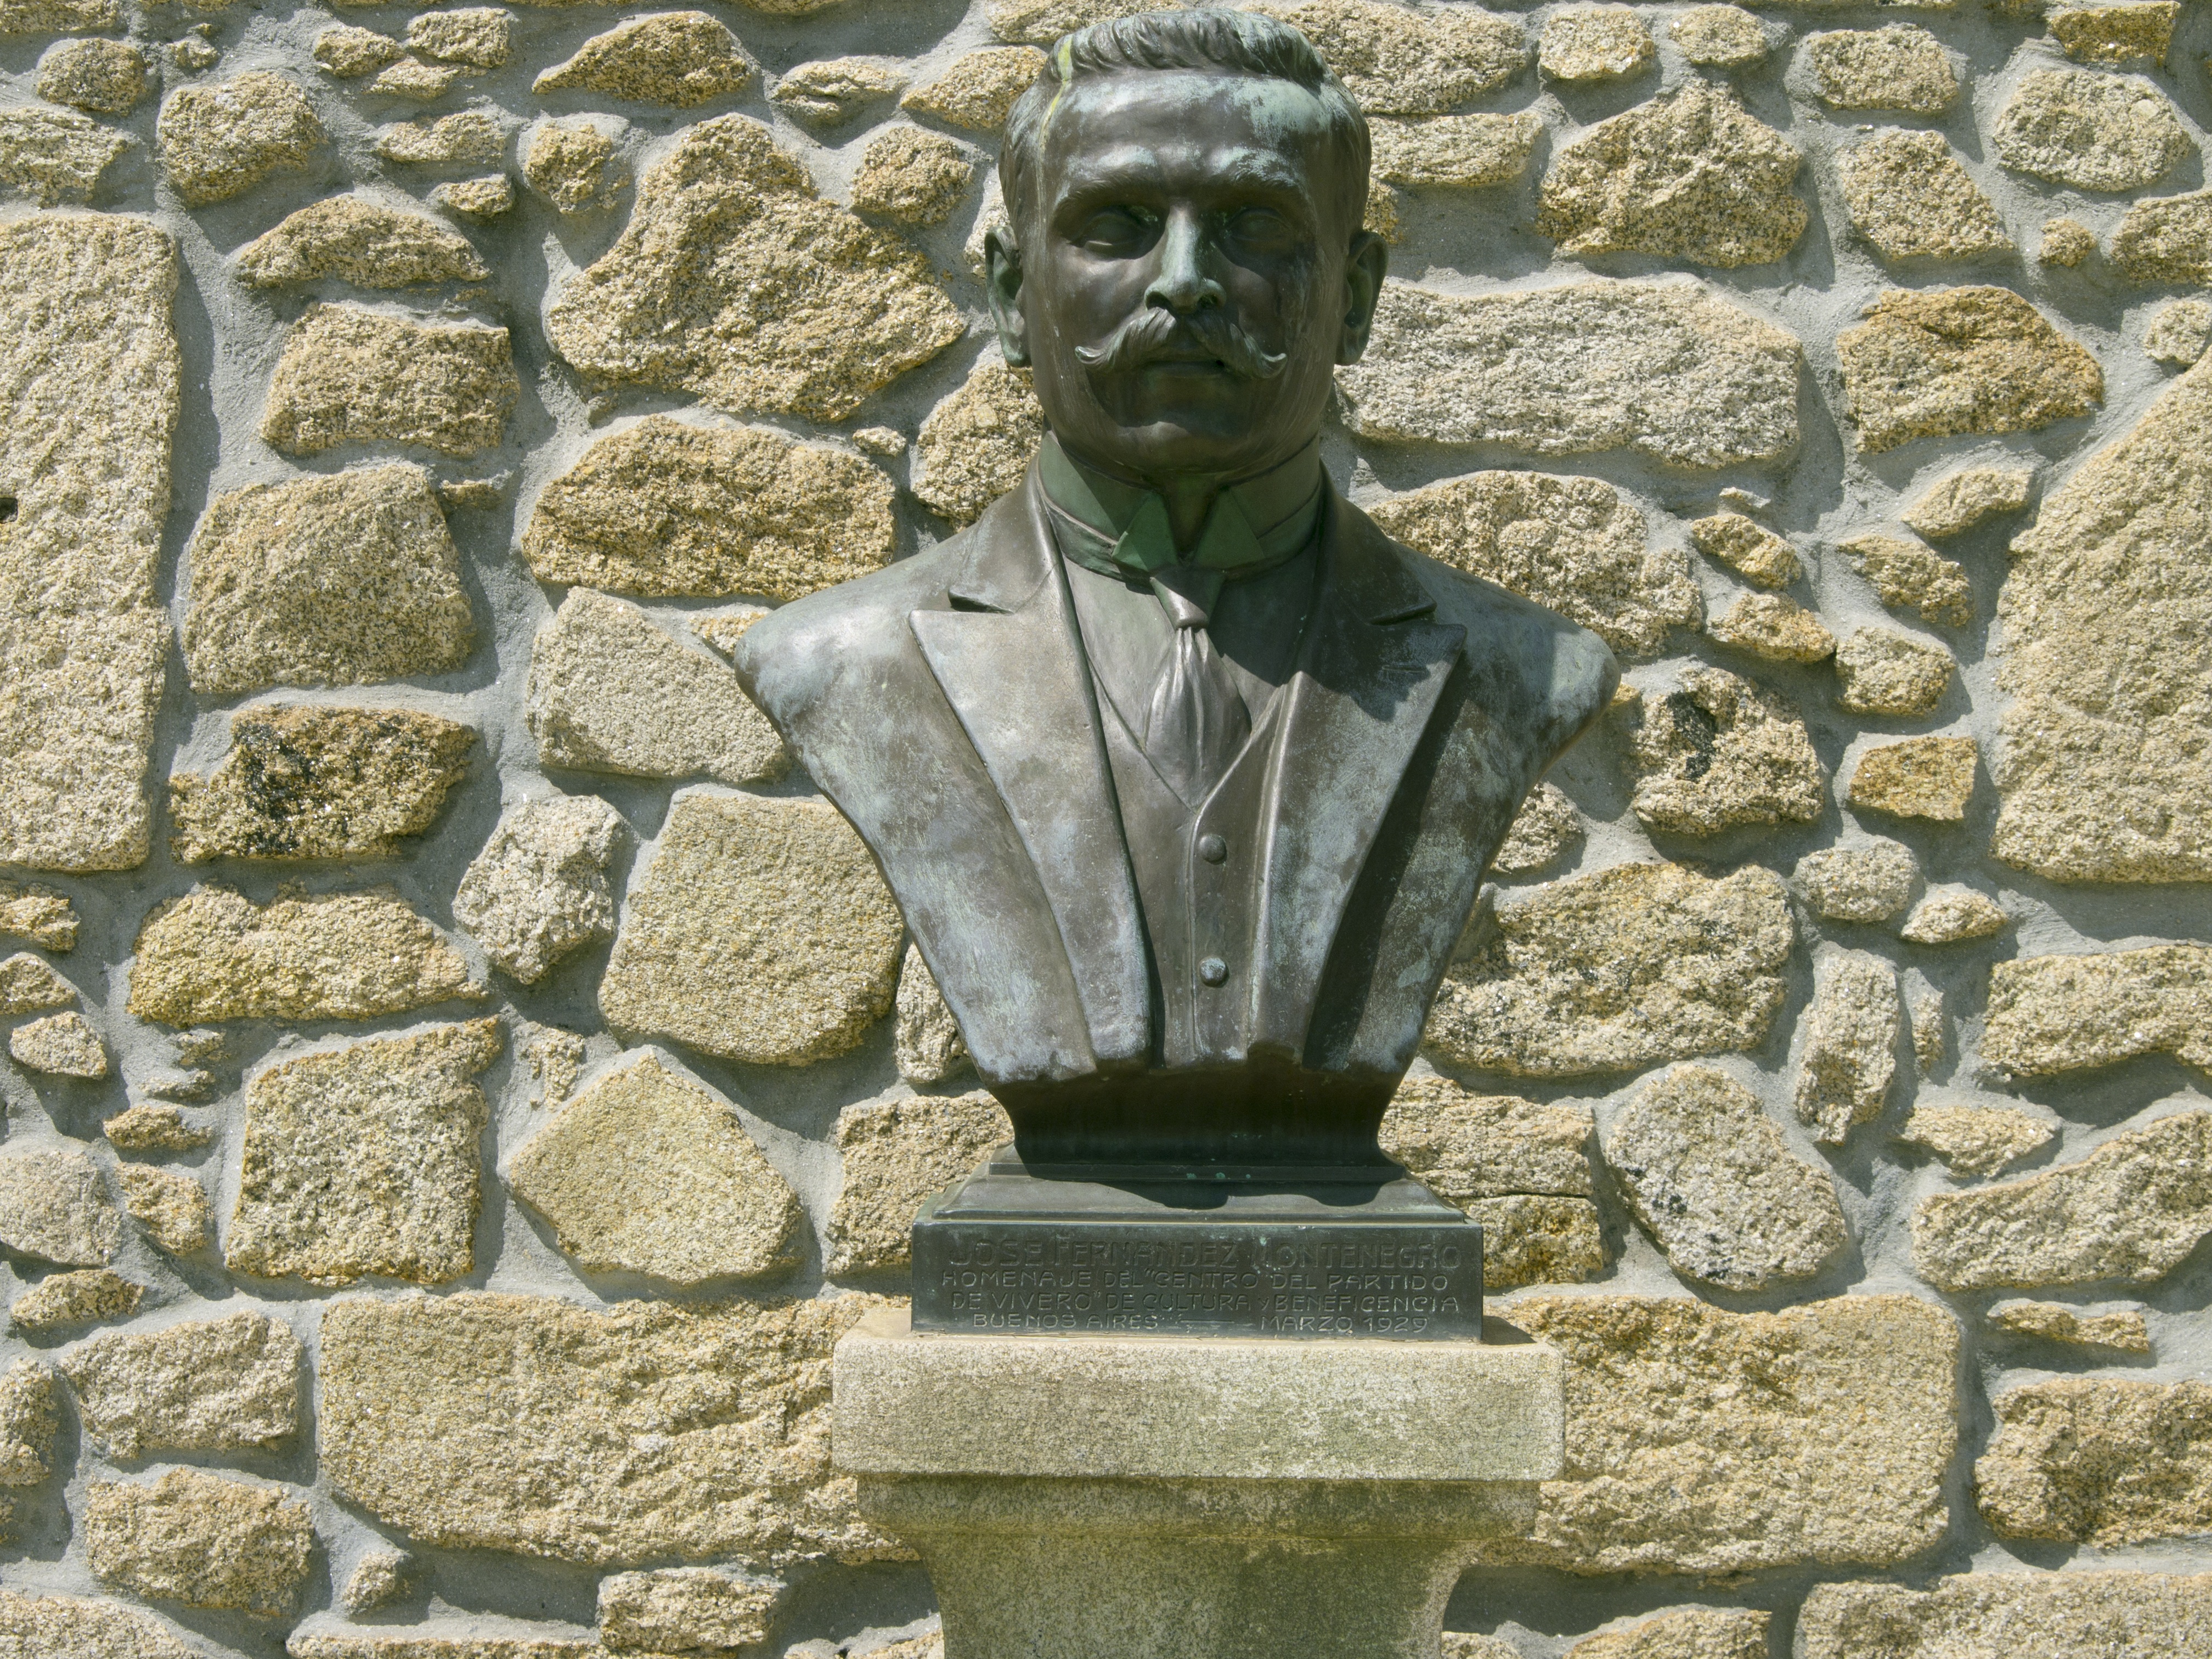
rock, wall, monument, statue, stone wall, sculpture, art, temple, bronze, carving, relief, stele, archaeological site, stone carving, ancient history, maya civilization, san ciprian lugo